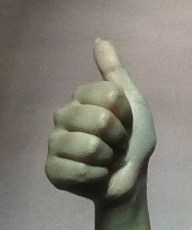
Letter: aleff